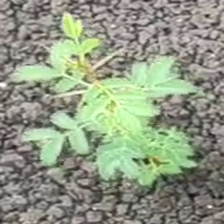
Weed species: Dwarf_cassia_(Chamaecrista pumila)